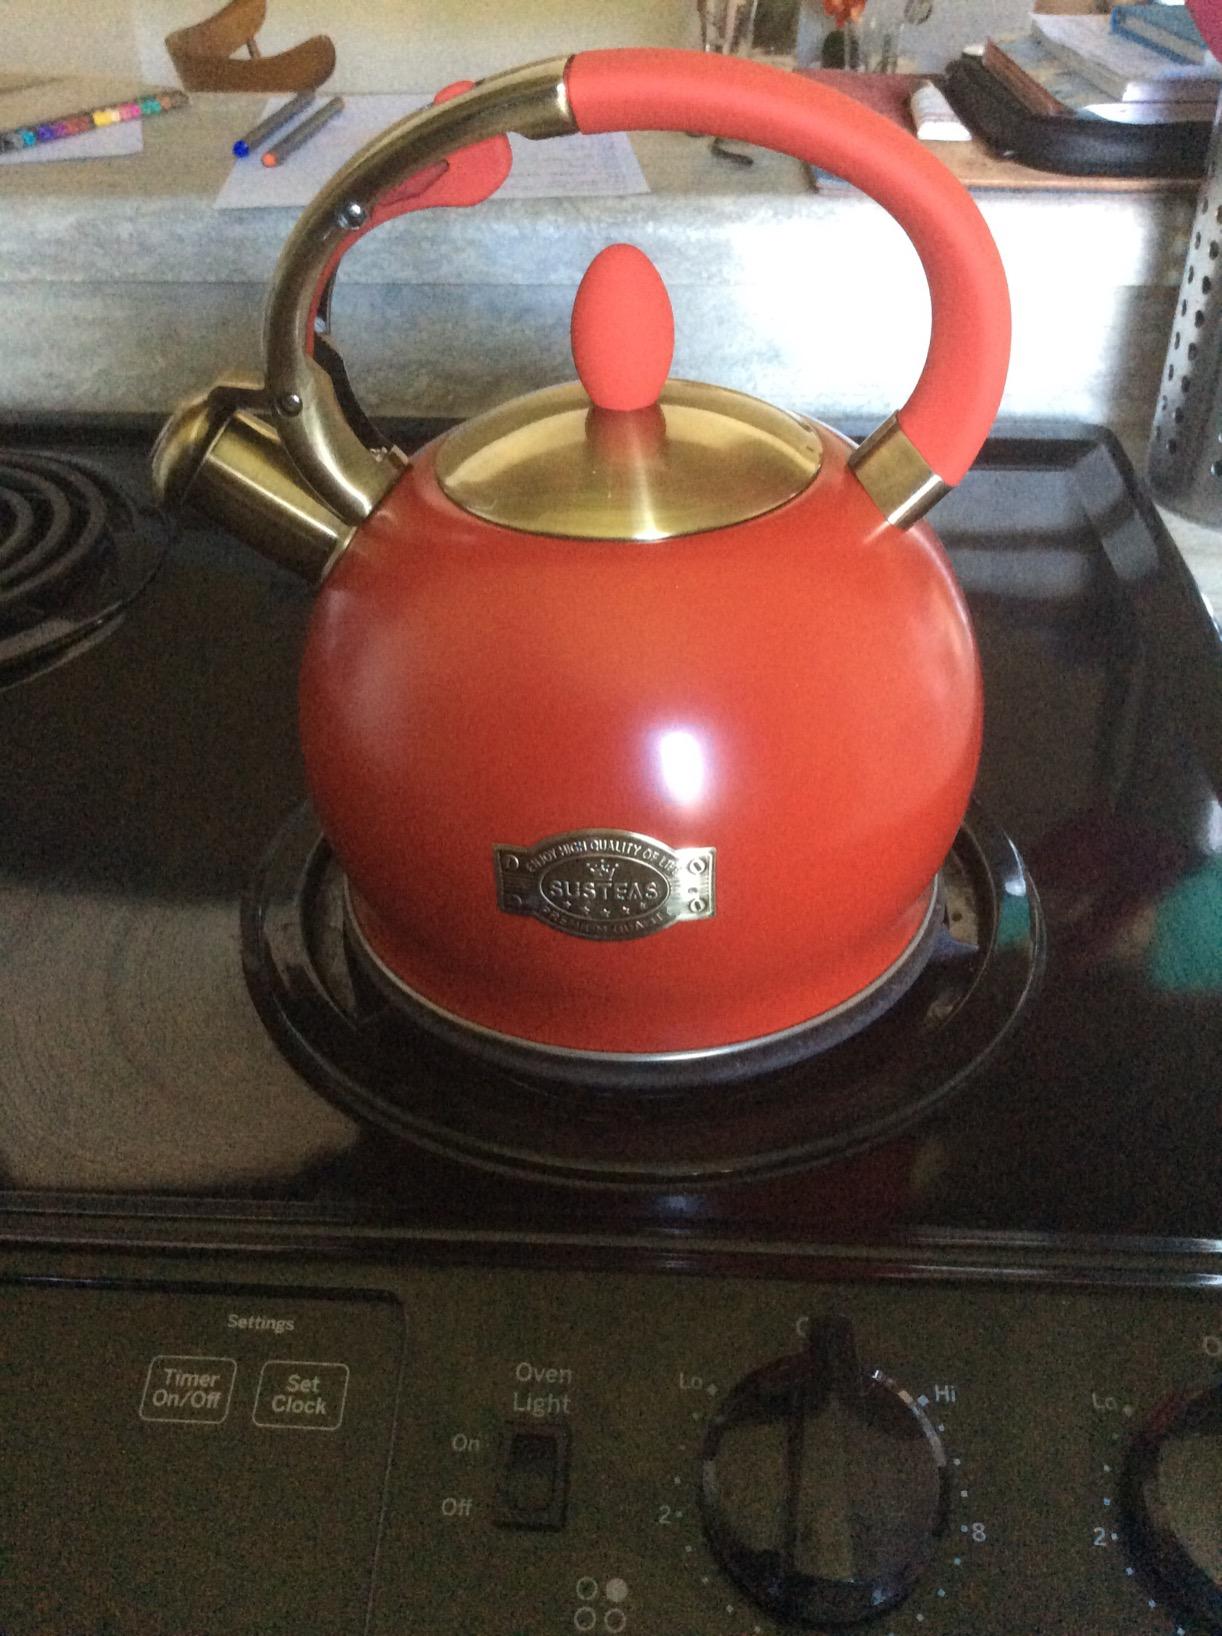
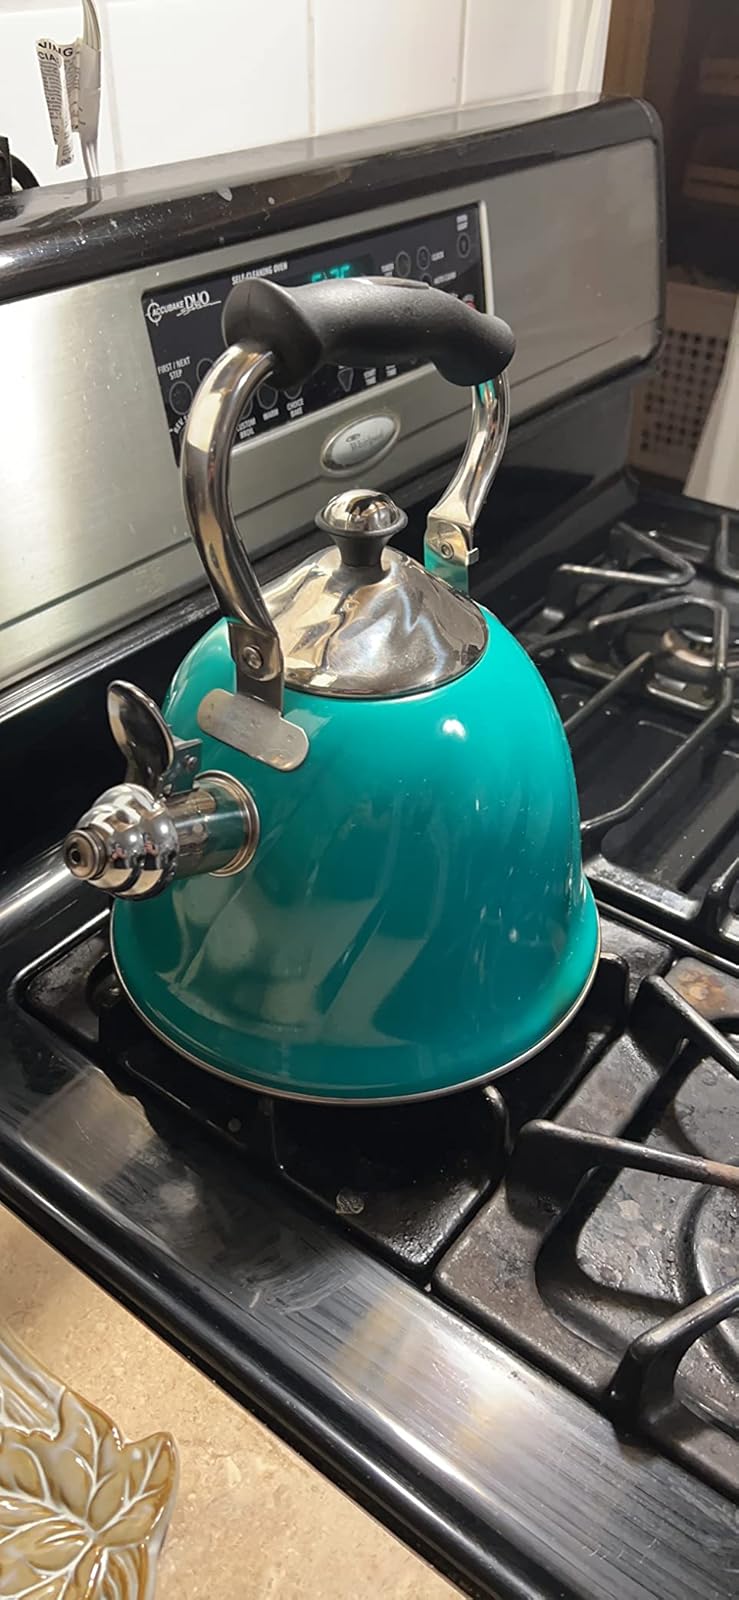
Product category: items_kettle
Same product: no